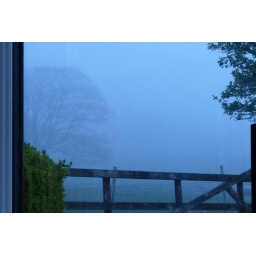
The house was completely surrounded by clouds that came down very low in the evening.